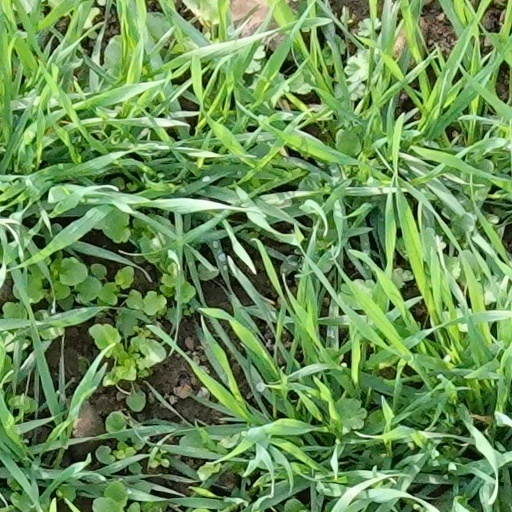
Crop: wheat